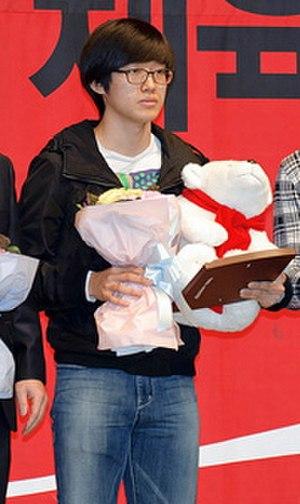
Joo Hyong-jun est un patineur de vitesse sud-coréen né le 22 avril 1991 à Séoul. Il remporte la médaille d'argent de la poursuite par équipes aux Jeux olympiques d'hiver de 2014 à Sotchi.